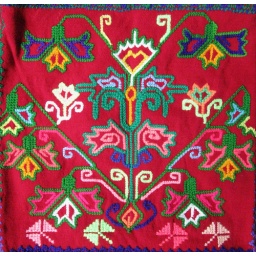
Close-up of the colorful embroidery on a woven bag from the Mazahua town of Crescencio Morales in Zitacuaro, Michoacan Mexico